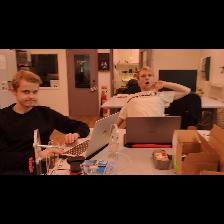
Label: Human